History of the Democratic Party (United States)

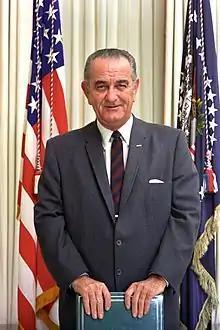
President Lyndon Johnson foresaw the end of the Solid South when he signed the Civil Rights Act of 1964

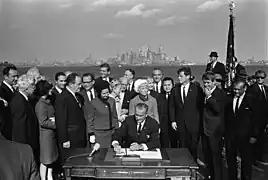
President Johnson signing the Immigration Act of 1965

The landslide of General Dwight D. Eisenhower over Adlai Stevenson brought to the White House one of the most liked and most experienced leaders of the era. It also brought brief Republican control to both houses of Congress for one term. In Congress, the powerful team of Texans House Speaker Sam Rayburn and Senate Majority leader Lyndon B. Johnson held the party together, often by compromising with Eisenhower. In 1958, the party made dramatic gains in the midterms and seemed to have a permanent lock on Congress, thanks largely to organized labor. Indeed, Democrats had majorities in the House every election from 1930 to 1992 (except 1946 and 1952).